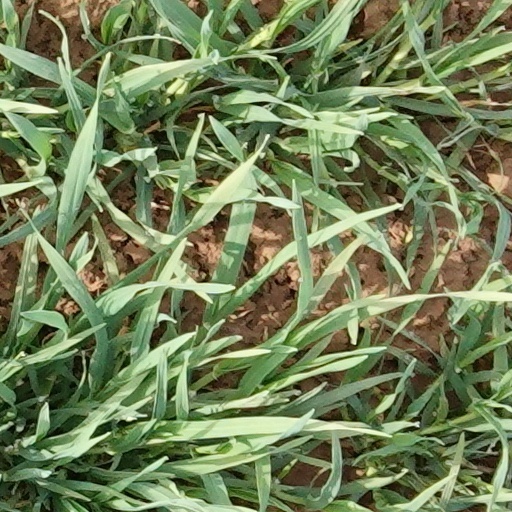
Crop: wheat